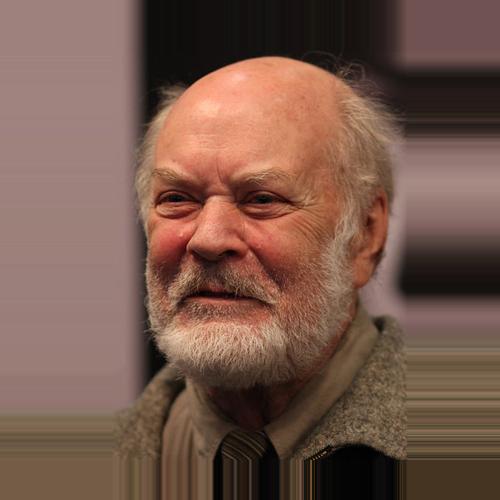
Age: 75